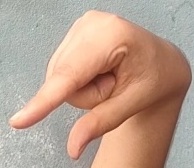
ASL sign: Q